Edward Boscawen, 1st Earl of Falmouth

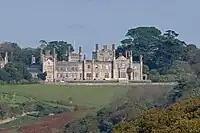
Tregothnan House

Edward Boscawen, 1st Earl of Falmouth (10 May 1787 – 29 December 1841), known as the Viscount Falmouth between 1808 and 1821, was a British peer and politician.